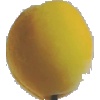
Label: Peach 2